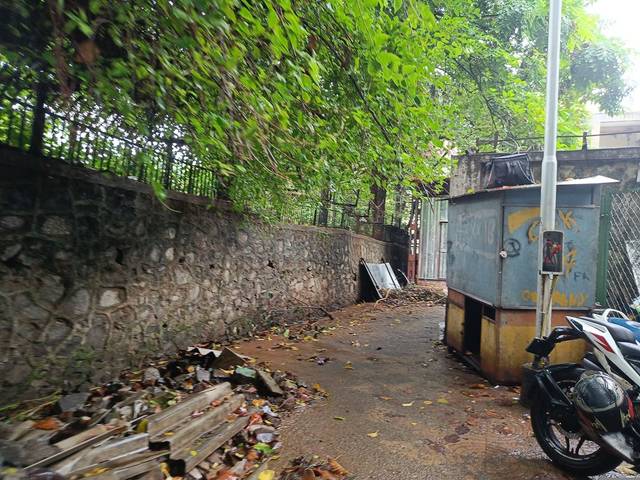
Region: India
Coordinates: 18.958, 72.804